Joseph G. Baldwin

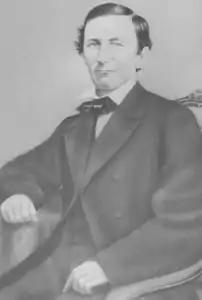

Joseph Glover Baldwin (January 21, 1815 – September 29, 1864) was an American attorney and humor writer who served as an associate justice of the Supreme Court of California from October 2, 1858, to January 2, 1864.